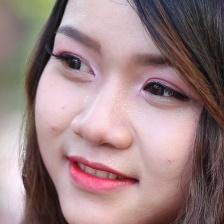
Label: faces